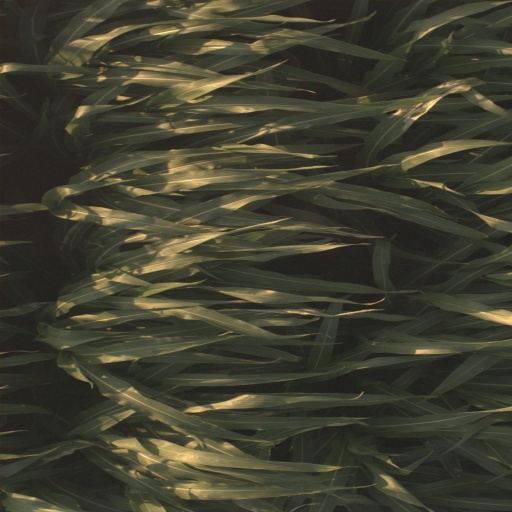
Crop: sorghum